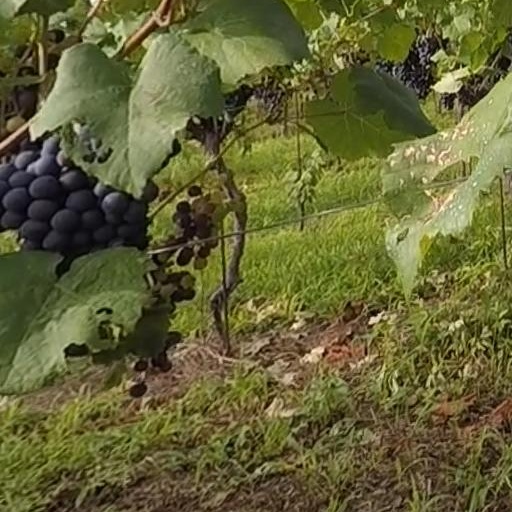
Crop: grape